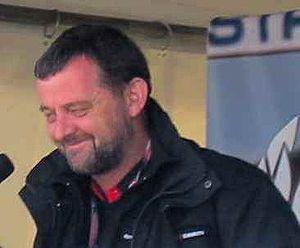
Paul Stoddart, né le 26 mai 1955 à Melbourne, est un entrepreneur australien. Il est surtout connu pour avoir dirigé Minardi, une ancienne équipe de Formule 1, de 2001 à 2005. Depuis 2007, il dirige l'écurie Minardi Team USA dans la série Champ Car aux États-Unis.